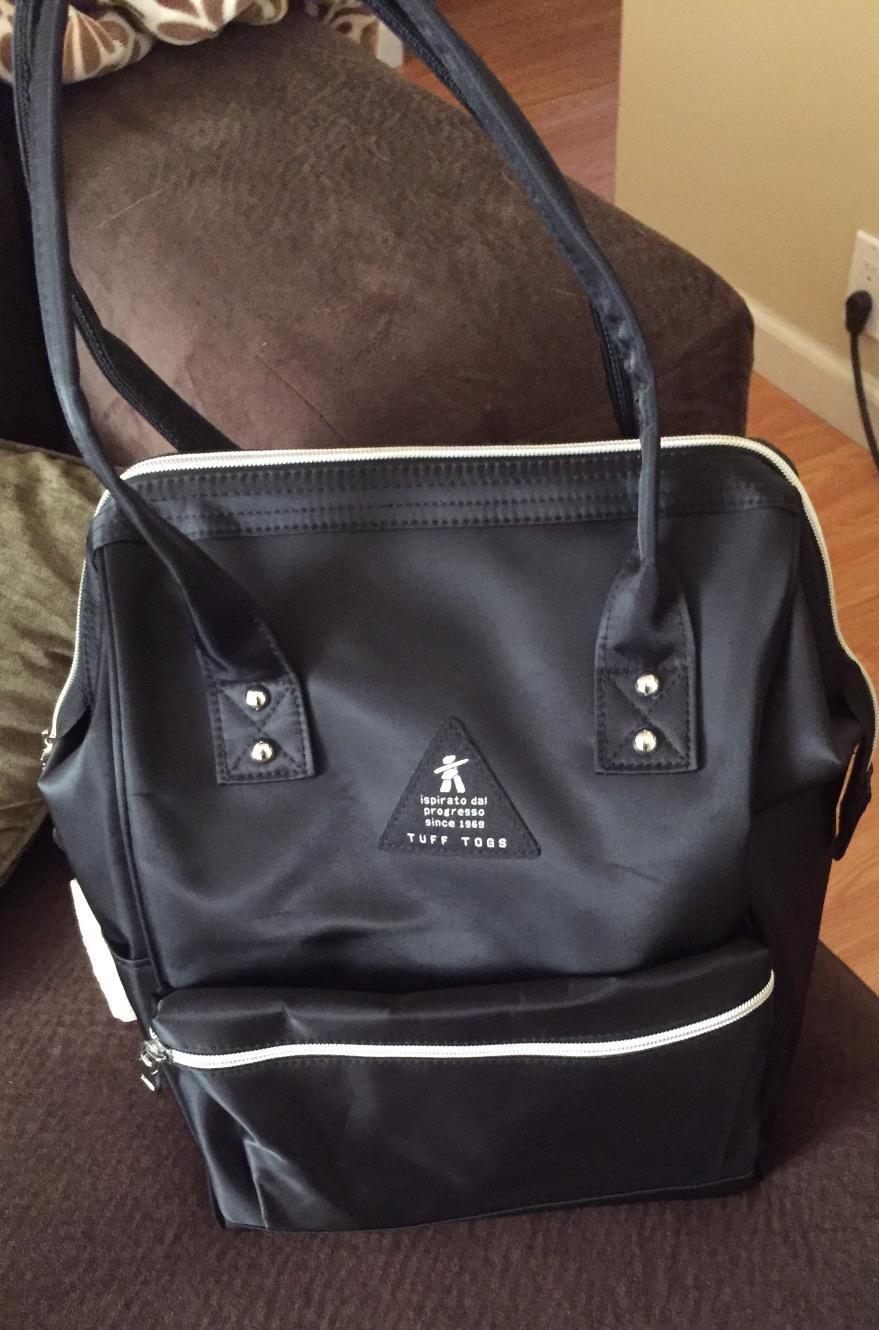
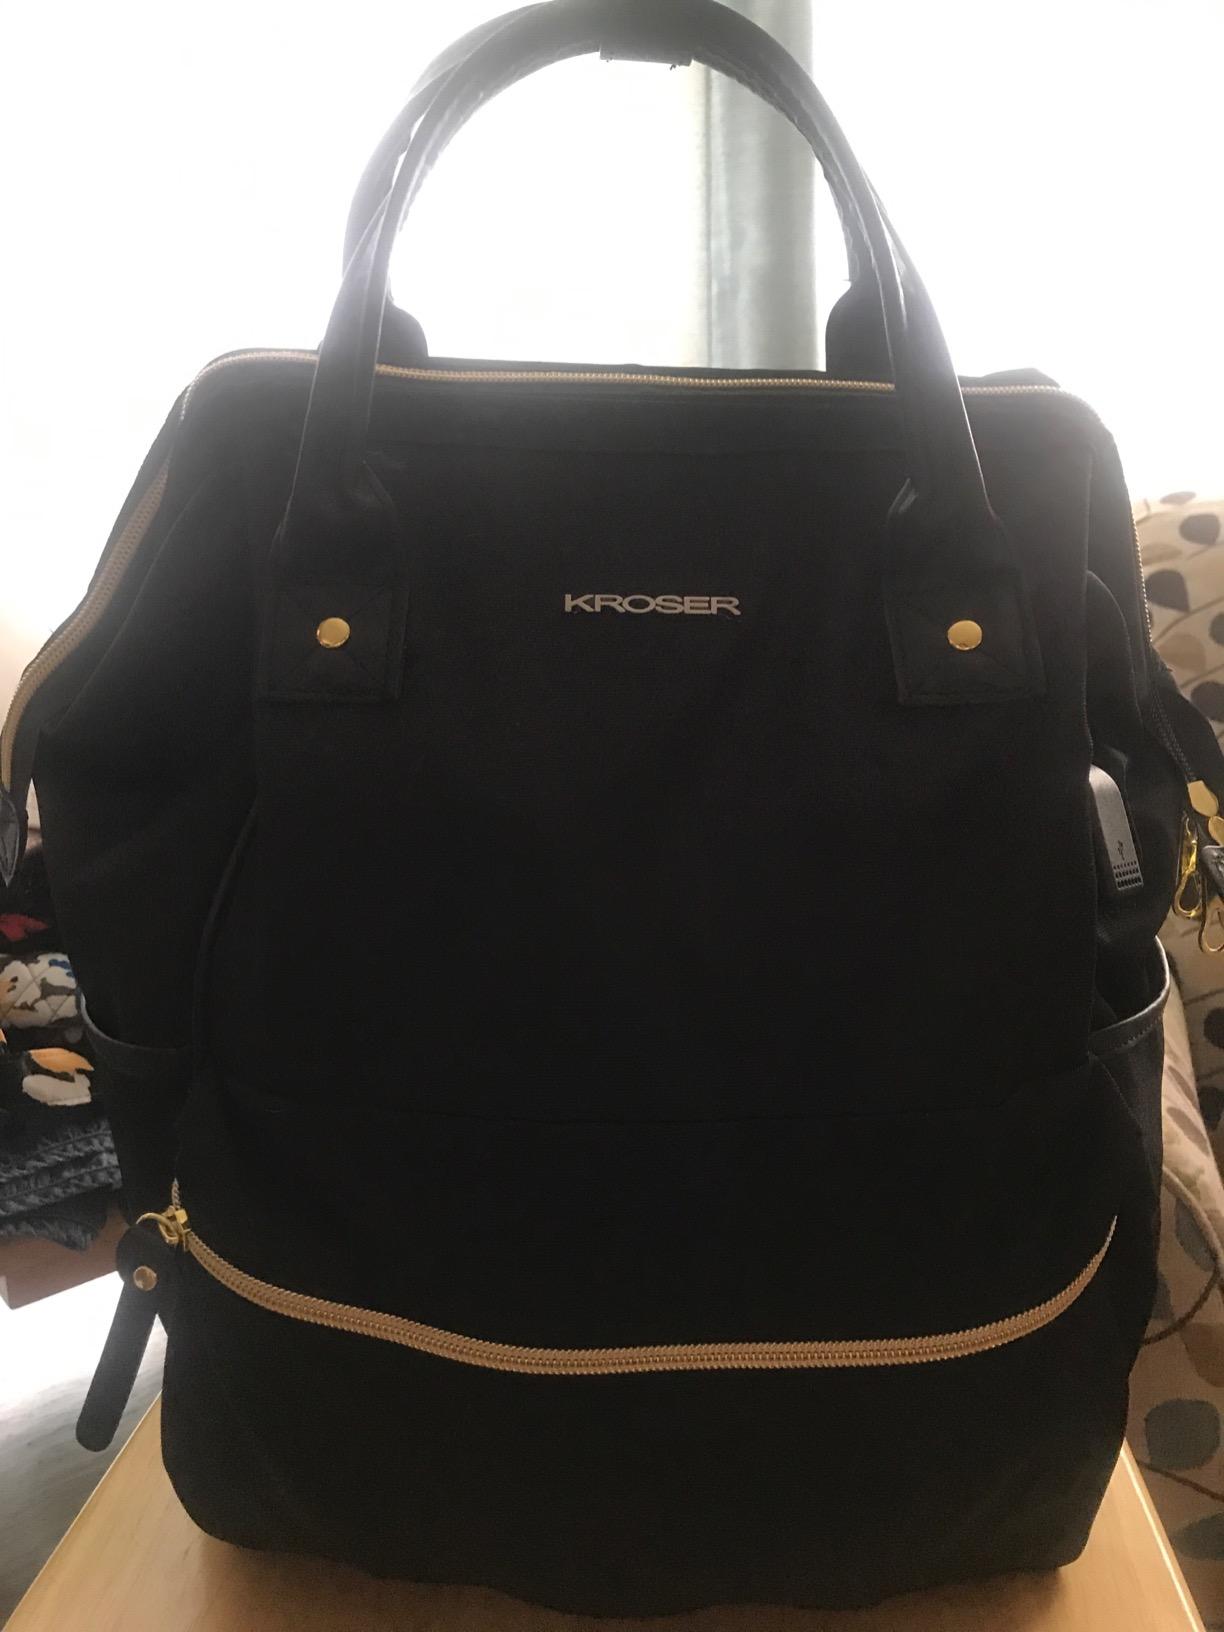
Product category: bag
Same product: no